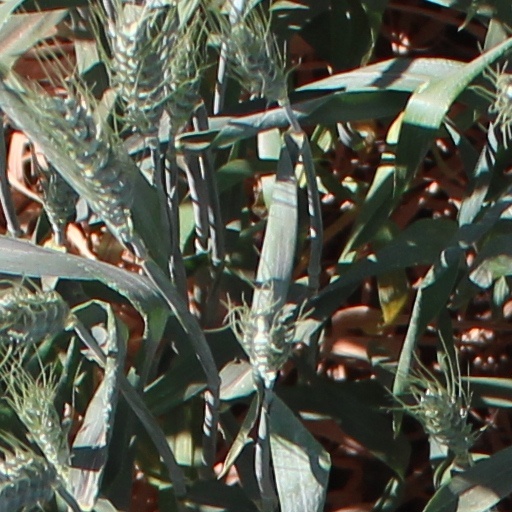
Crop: wheat